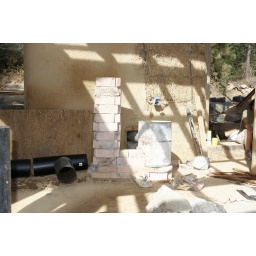
Rocket stove in Madrone house